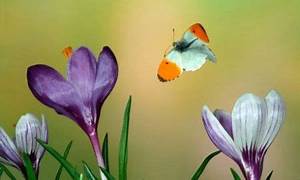
Label: butterfly